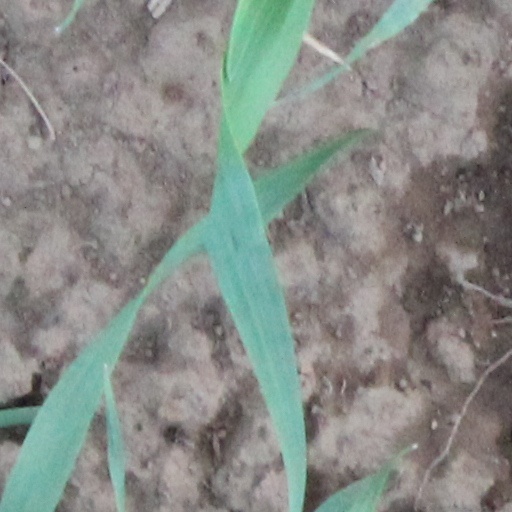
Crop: wheat